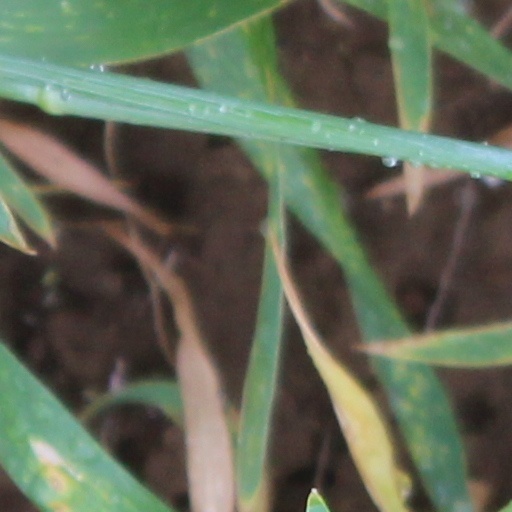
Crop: wheat